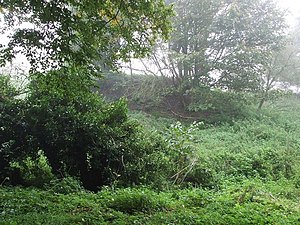
Bolbec Castle
Motten der er tilbage af Bolbec Castle.
Bolbec Castle eller Bolebec Castle, var en middelalderlig borg, der blev bygget under anarkiet i landsbyen Whitchurch i Buckinghamshire, England.